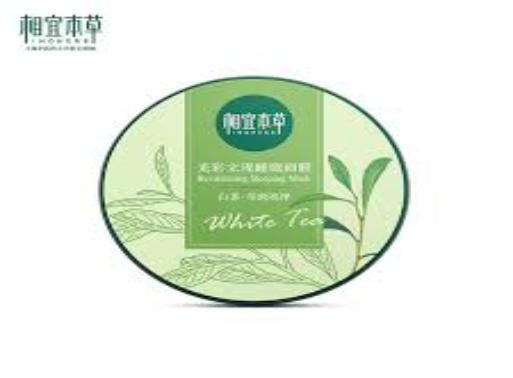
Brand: INOHERB-2
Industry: Necessities